Proxy (climate)

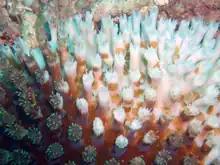
Coral bleached due to changes in ocean water properties

Ocean coral skeletal rings, or bands, also share paleoclimatological information, similarly to tree rings. In 2002, a report was published on the findings of Drs. Lisa Greer and Peter Swart, associates of University of Miami at the time, in regard to stable oxygen isotopes in the calcium carbonate of coral. Cooler temperatures tend to cause coral to use heavier isotopes in its structure, while warmer temperatures result in more normal oxygen isotopes being built into the coral structure. Denser water salinity also tends to contain the heavier isotope. Greer's coral sample from the Atlantic Ocean was taken in 1994 and dated back to 1935. Greer recalls her conclusions, "When we look at the averaged annual data from 1935 to about 1994, we see it has the shape of a sine wave. It is periodic and has a significant pattern of oxygen isotope composition that has a peak at about every twelve to fifteen years." Surface water temperatures have coincided by also peaking every twelve and a half years. However, since recording this temperature has only been practiced for the last fifty years, correlation between recorded water temperature and coral structure can only be drawn so far back.